Arthur Singe

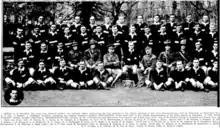
Arthur Singe in the backrow, 3rd from the right in the NZ Expeditionary Force rugby team

Singe played against Wales on 1 January at Cardiff Arms Park in Cardiff with the match being drawn 3–3. He then played in matches against the Australian Imperial Forces, the RAF team, and Yorkshire throughout February and March with the New Zealand side winning all of them comfortably. This was followed by a 6 team tournament which became known as the Kings Cup. Singe played in several of the matches. The first was against South African Forces which was won 14–5 in front of 10,000 at Twickenham. Singe played at wing forward and was described as being very fast. They then beat the English side 6–3 at Inverleith, Edinburgh before a loss to Australian Imperial Forces 5–6.